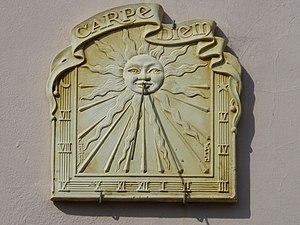
Cadran solaire avec la devise ""Carpe Diem"", 6 rue d'Astanières, Capbreton (Landes)"